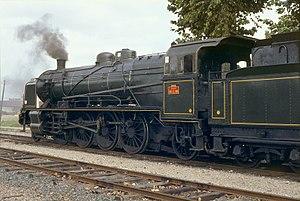
La 141 C 100 sur le chemin de fer touristique ""Train à Vapeur de Touraine"" le 28 août 1983."
Les 141 État 141-001 à 250 sont des locomotives à vapeur du type Mikado construites pour l'Administration des chemins de fer de l'État.
L'association Train à Vapeur Thouarsais, nommée ainsi depuis 2014, avait pour projet de faire circuler du matériel roulant ferroviaire historique entre Thouars et Loudun, sur la Ligne des Sables-d'Olonne à Tours, à l'horizon de l'été 2015.